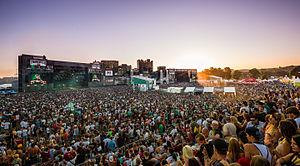
L’Openair de Frauenfeld est un festival de musique qui se déroule sur 3 jours dans le canton de Thurgovie, en Suisse.